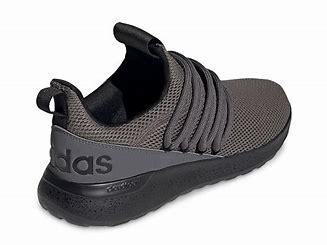
Brand: Adidas
Model: Lite Racer Adapt 3